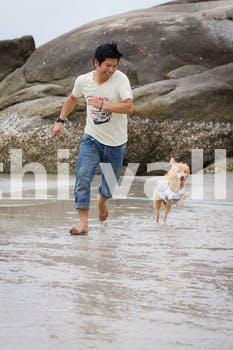
Label: Watermark